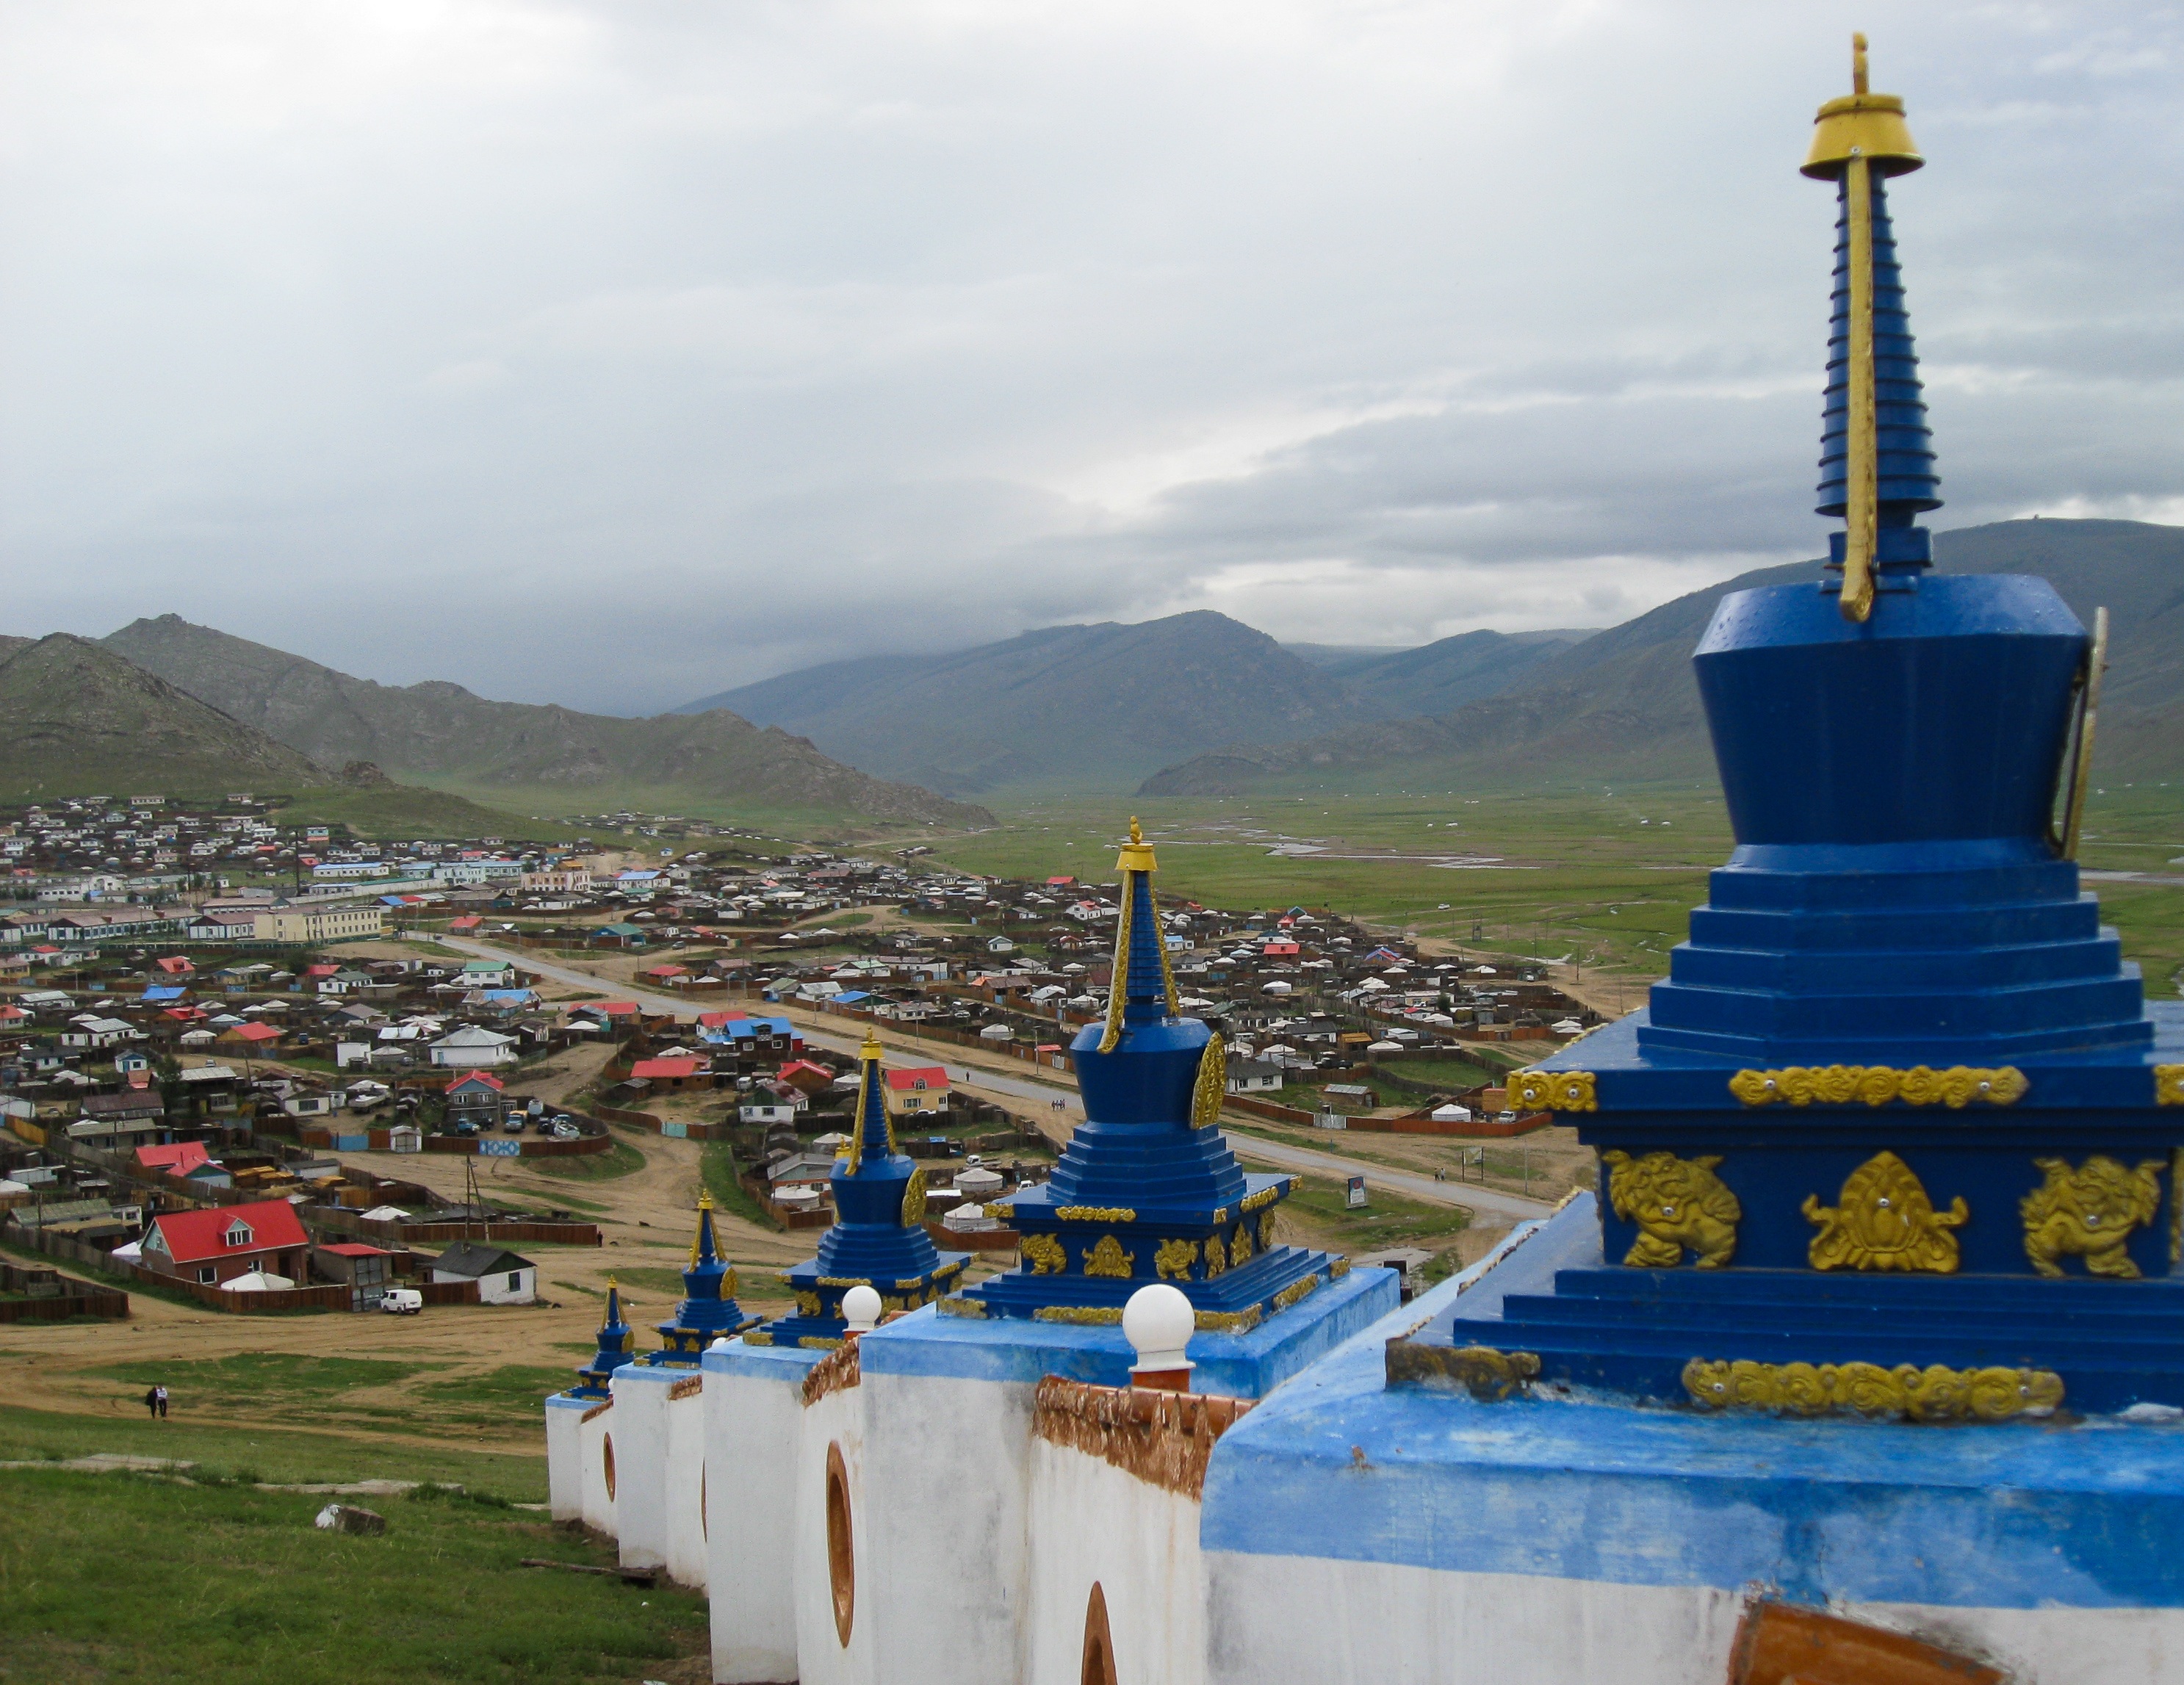
tower, religion, tourism, temple, mongolia, buddhist temple, atmosphere of earth